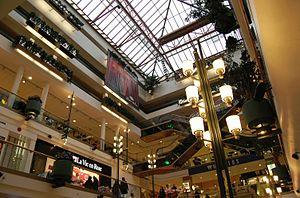
Dimitri Dimakopoulos était un architecte et urbaniste québécois né le 14 septembre 1929 à Athènes et mort le 7 novembre 1995 à Montréal. Il arrive au Québec en 1948, et, au cours de sa vie, crée, entre autres, de nombreux œuvres de taille importante dans le centre-ville de Montréal.
Alexis Nihon est un complexe urbain d'une superficie de plus de 2,4 millions de pieds carrés, à l'ouest du centre-ville de Montréal. 38 000 visiteurs, travailleurs et étudiants y affluent quotidiennement. Depuis mars 2012, Alexis Nihon est détenue par le Fonds de placement immobilier Cominar.